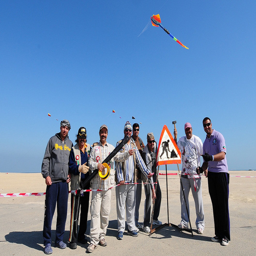
A bunch of guys posing for a picture with a kite flying behind them.
A group of people standing around each other near a sign.
A group of men are flying a kite in a desert.
A group of men standing near a construction sign with a kite flying in the background.
a group of people with a kite flying above